Chowk Bazaar

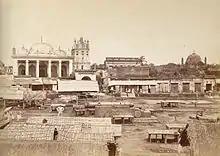
General view of the market place, 1885. Picture shows the Bibi Mariam Cannon

Chawk Bazaar is a sprawling wholesale market area in Dhaka, Bangladesh, with hundreds of shops, market stalls and vendors. It dates to the 17th century CE when under Mughal rule. The bazaar is located in the Chowkbazar Thana part of Old Dhaka.